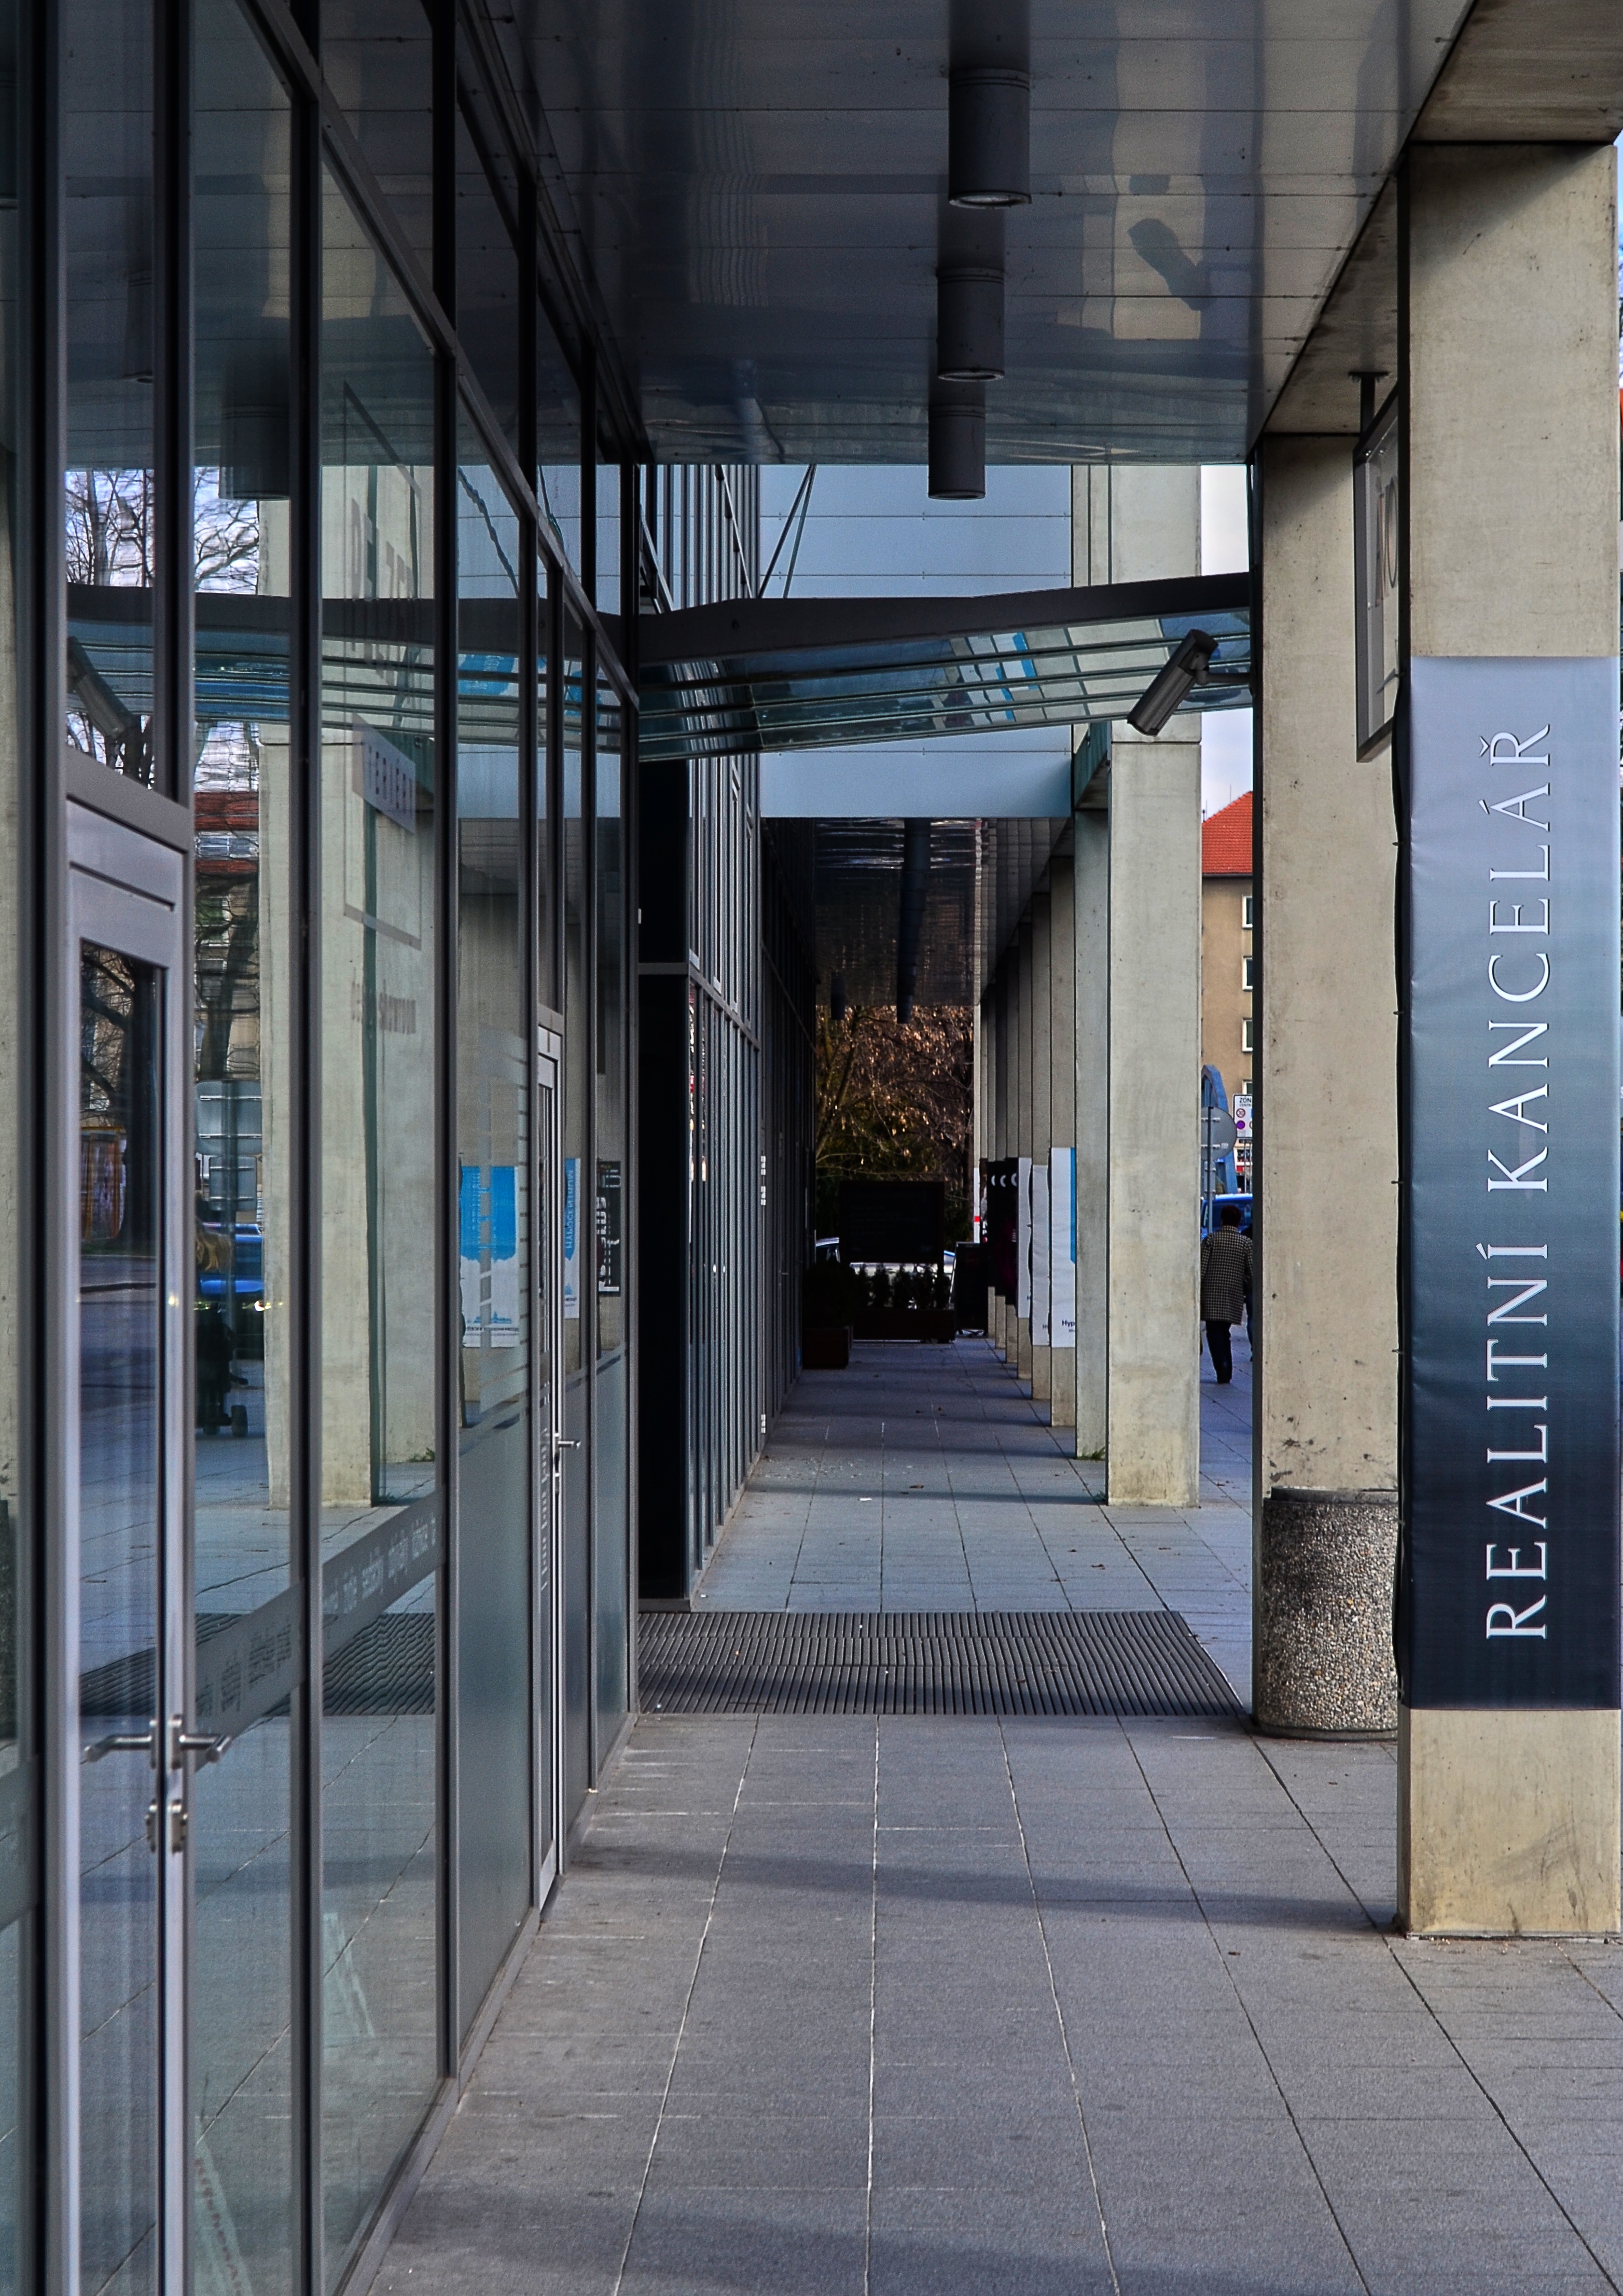
architecture, road, street, glass, city, transport, facade, door, public transport, interior design, infrastructure, reflections, the passage of the, urban area